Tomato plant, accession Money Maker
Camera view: bottom (45 deg); turntable rotation: 90 degrees
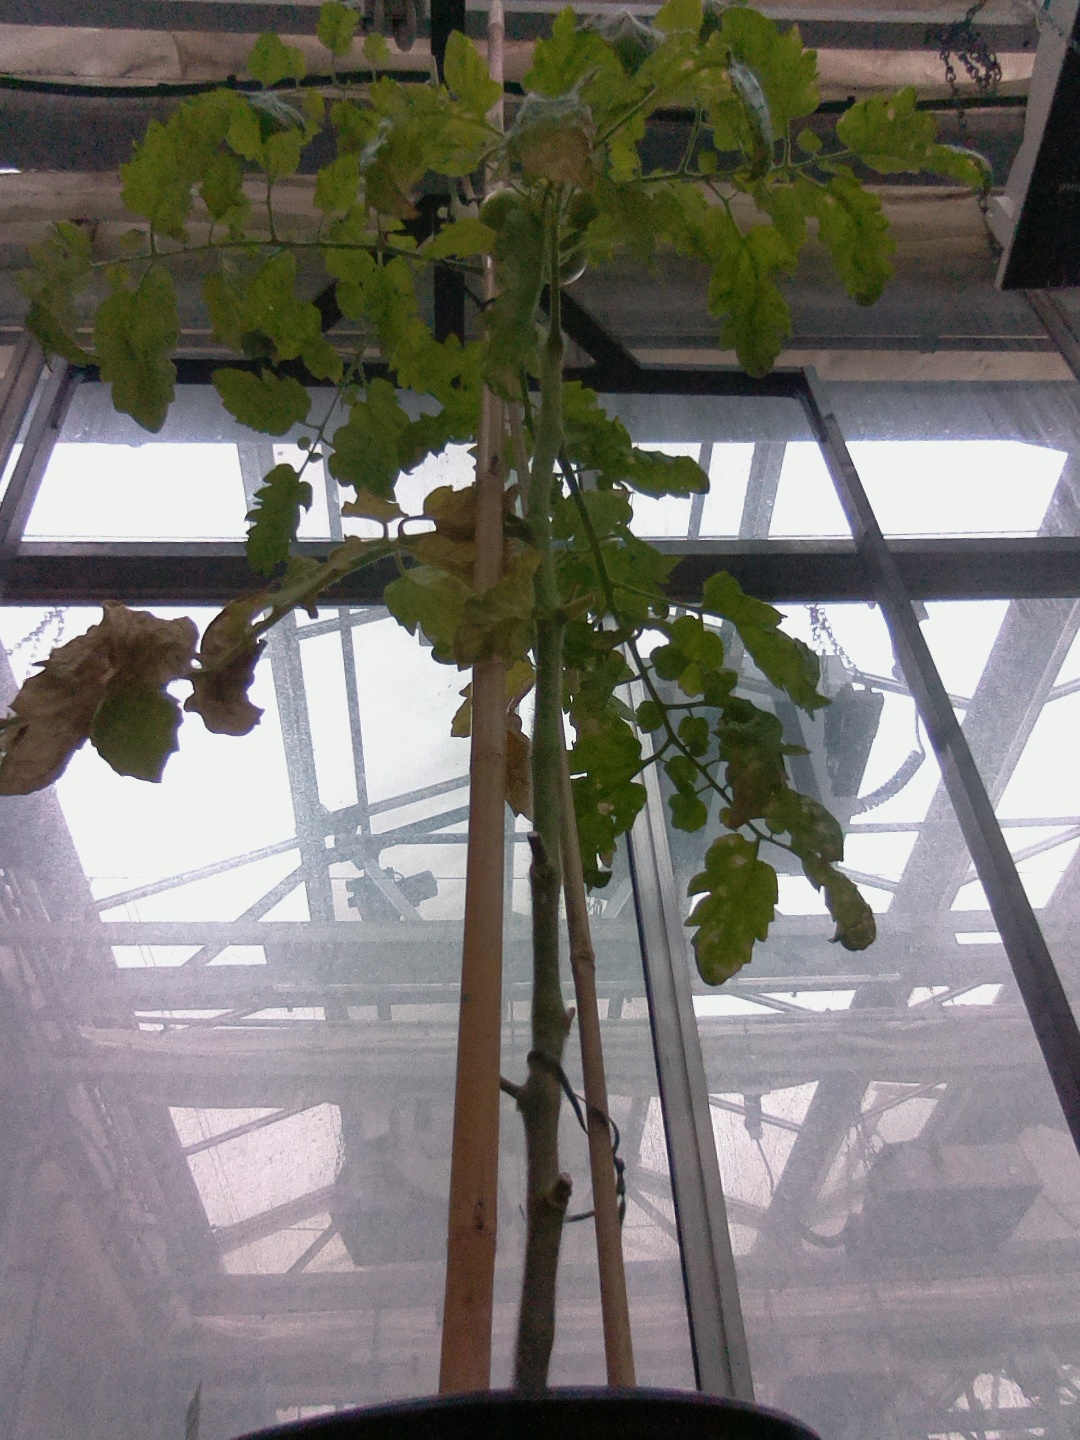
BBCH growth stage 76: 60%-70% of final fruit size